Mont lin maya
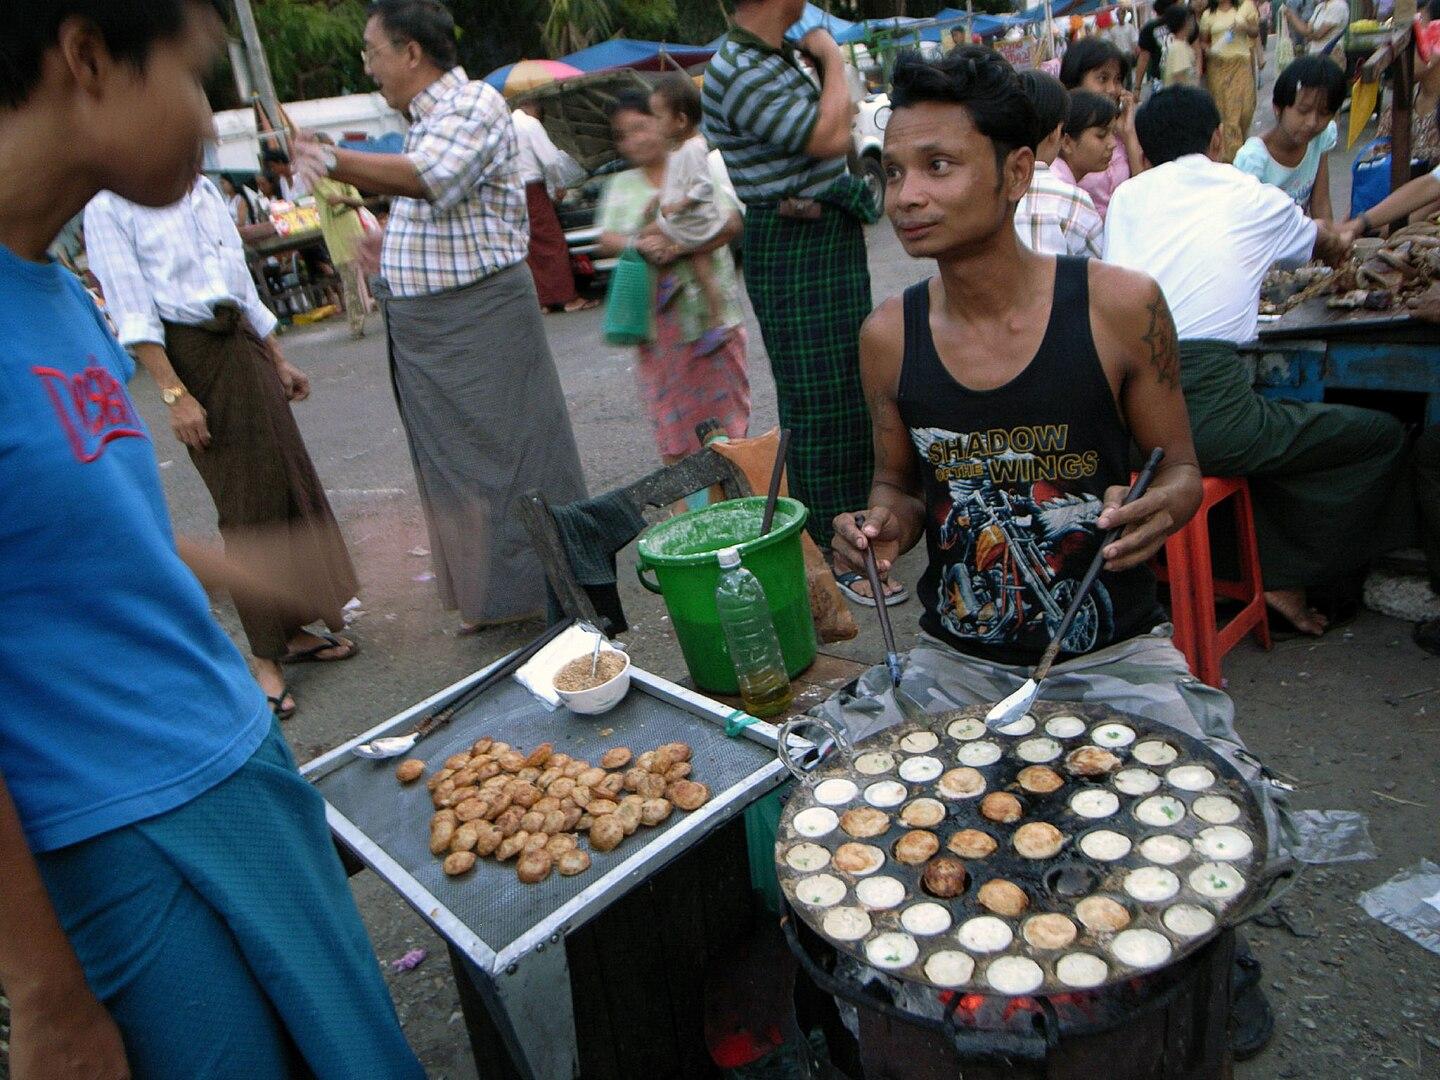
Also known as:
jv - Javanese: Mont lin maya
my - Burmese: မုန့်လင်မယား
Category: snack (pancakes)
Cuisine: Burmese
Associated cuisines: Burmese
Area: Myanmar
Countries: Myanmar
Region: South Eastern Asia, , , ,
The dish consists of crisp, round savory pancakes made with a batter consisting of rice flour, quail eggs, chickpeas, and spring onions, fried in a special metal pan.